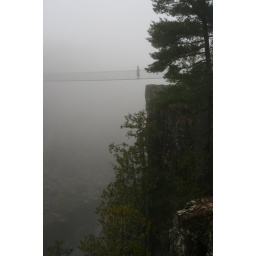
Longest suspension bridge in Canada at 600m above canyon floor